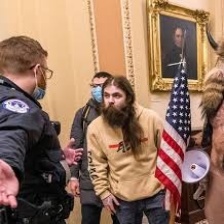
Species: LOONEY BIRDS
Scientific name: LUNATICUS AMERICONIS